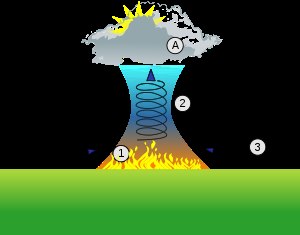
Ildstorm
Ildstorm: 1) Brand. 2) Varm luft stiger op. 3) Stærke vinde.
En ildstorm er et fænomen, der kan opstå, når en kraftig brand dækker et stort område og varmen fra branden producerer opstigende luftstrømme på samme måde som i en skorsten. Disse luftstrømme forårsager et undertryk, så kraftige vinde suges ind fra siderne. Vindene nærer derved yderligere ilden med frisk ilt, så branden bliver endnu mere ødelæggende. Under 2. verdenskrig opstod ildstorme i engelske, tyske og japanske byer efter bombning med brandbomber.